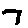
Label: 7